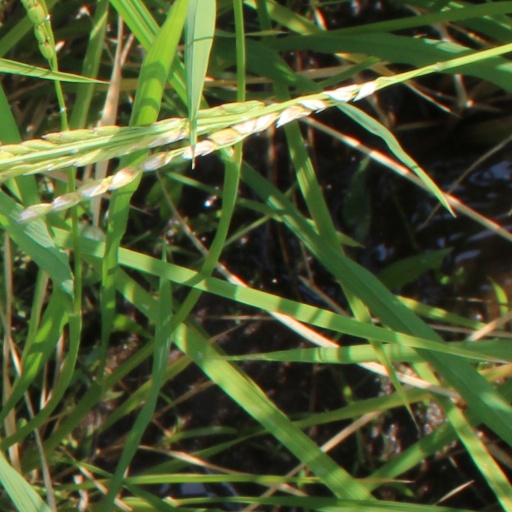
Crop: rice